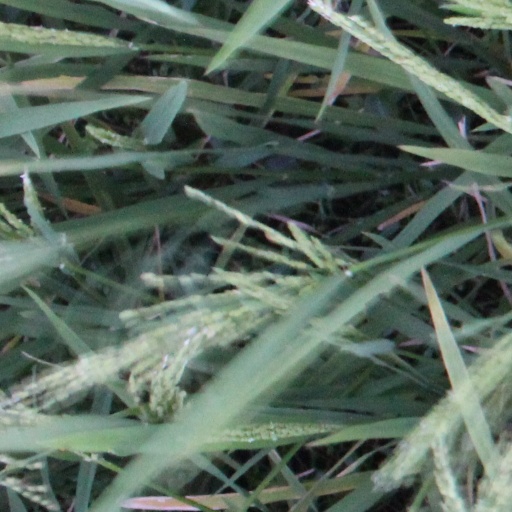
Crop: rice